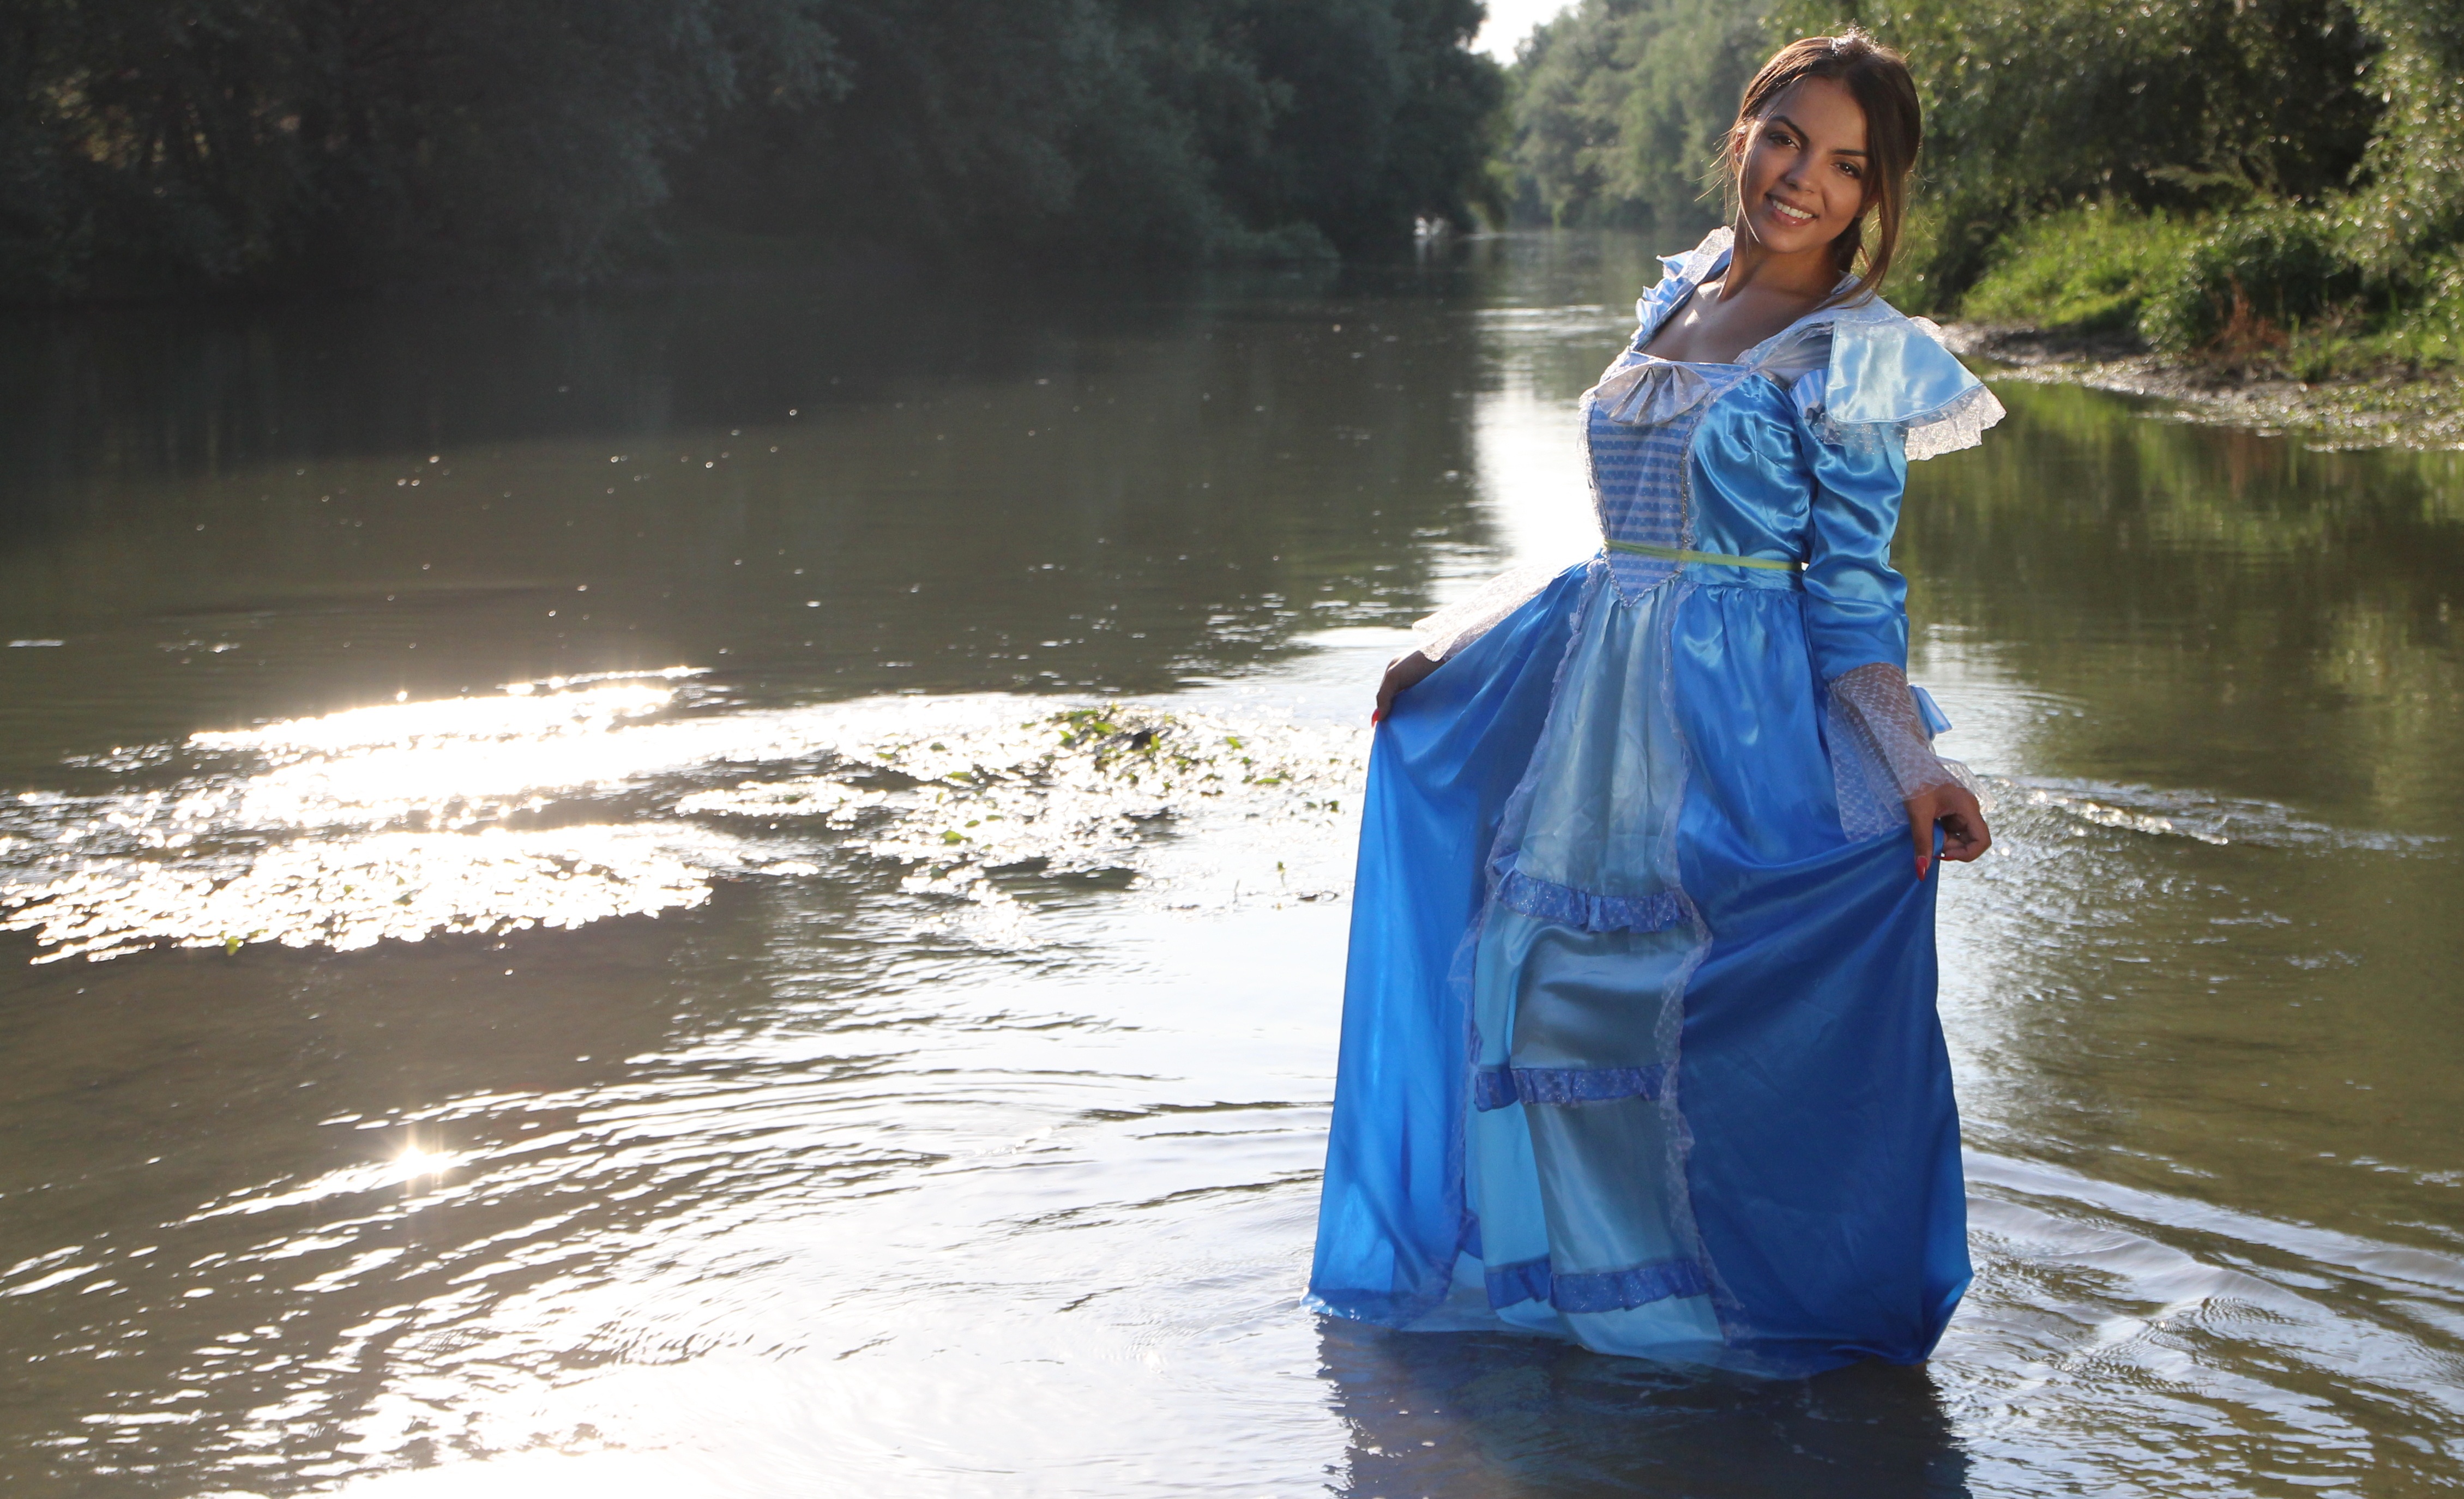
water, nature, girl, boat, lake, river, reflection, vehicle, blue, clothing, dress, boating, beauty, princess